Museum of Broken Relationships

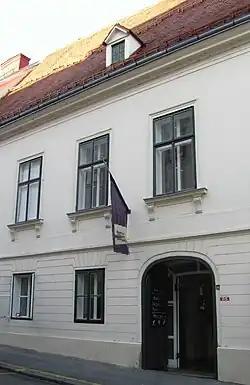
Since 2010, the museum is located in Zagreb's Upper Town.

The Museum of Broken Relationships is a museum in Zagreb, Croatia, founded by artists Olinka Vištica and Dražen Grubišić. It grew from a traveling exhibition revolving around the concept of failed relationships and their ruins. The museum features a diverse collection of objects, each representing a personal story of a past relationship, contributing to a broader narrative of human emotional experiences.